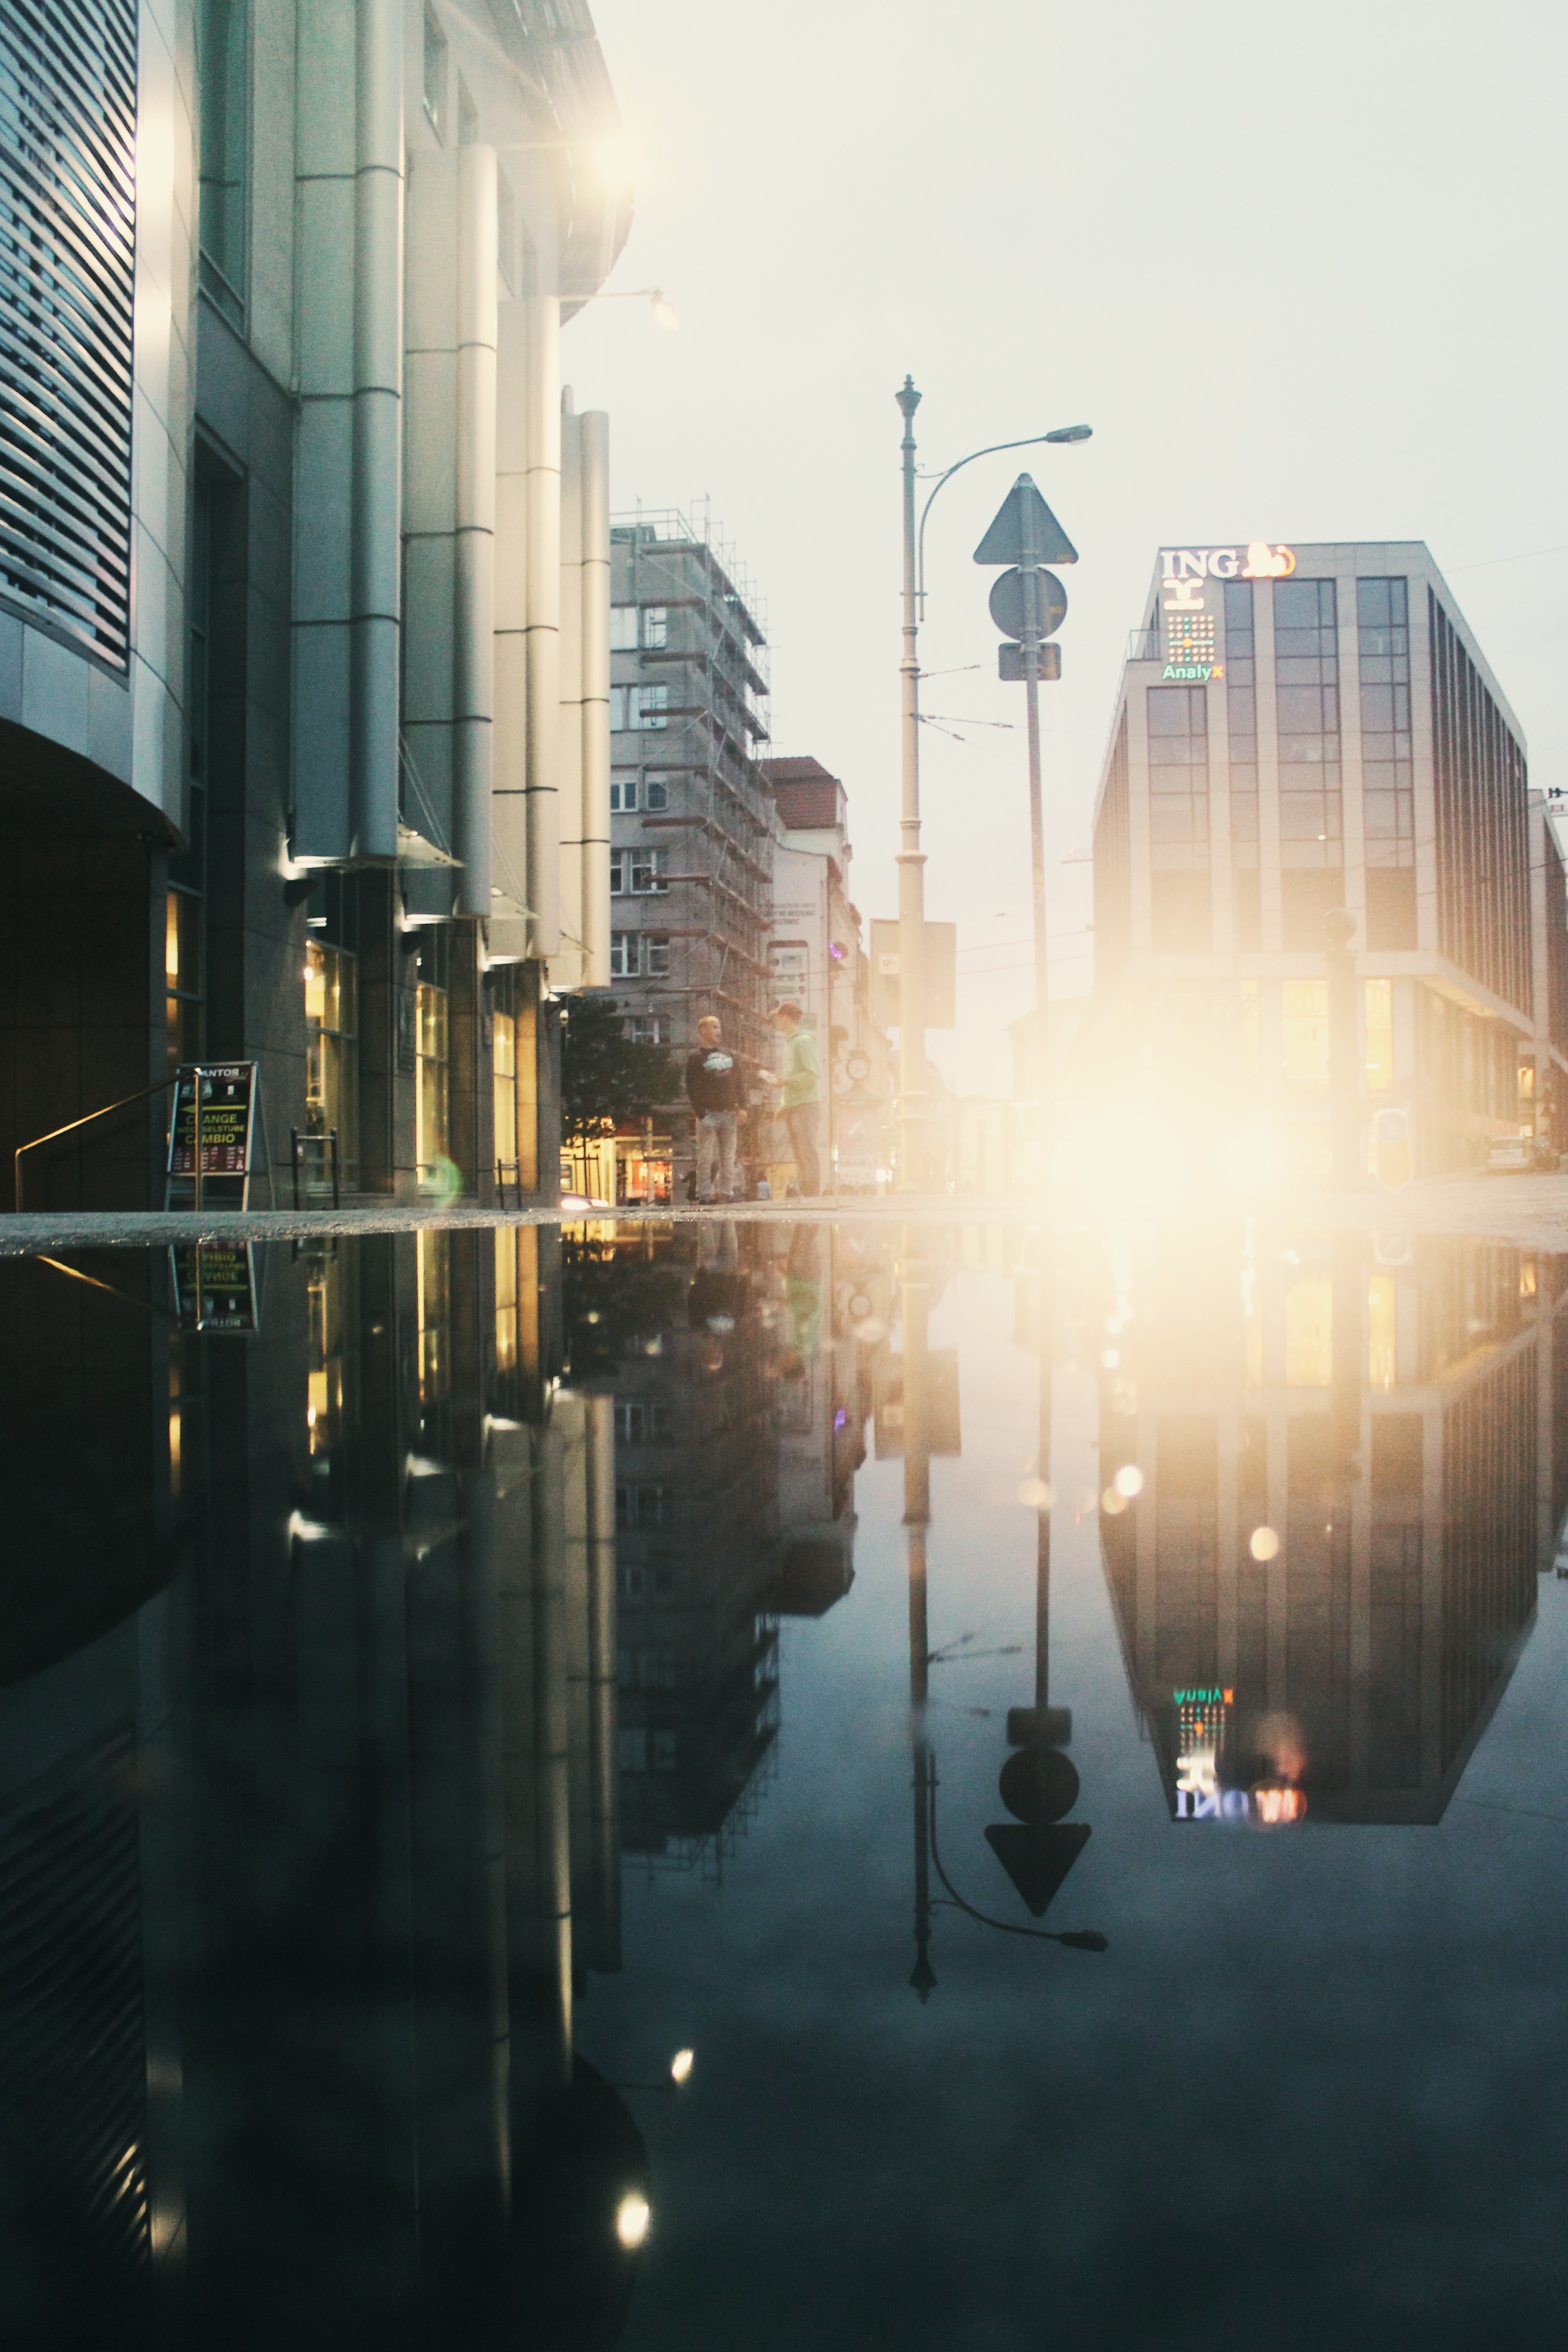
reflection, water, sky, urban area, atmospheric phenomenon, light, morning, architecture, city, human settlement, metropolitan area, atmosphere, metropolis, sunlight, cityscape, symmetry, tree, building, reflecting pool, lens flare, night, downtown, world, evening